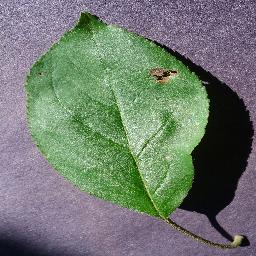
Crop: apple
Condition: black_rot